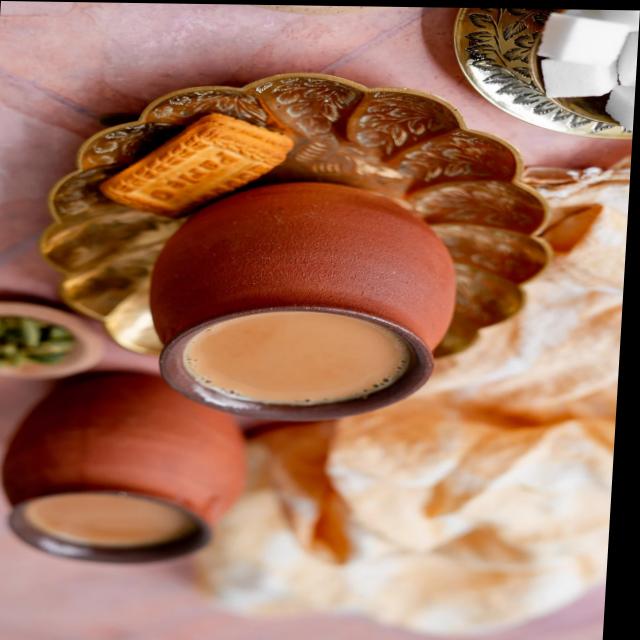
Dish: chai